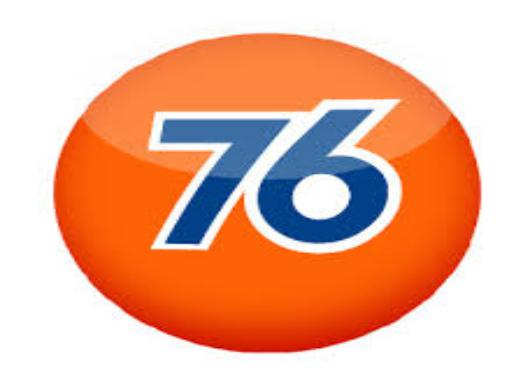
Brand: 76
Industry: Clothes